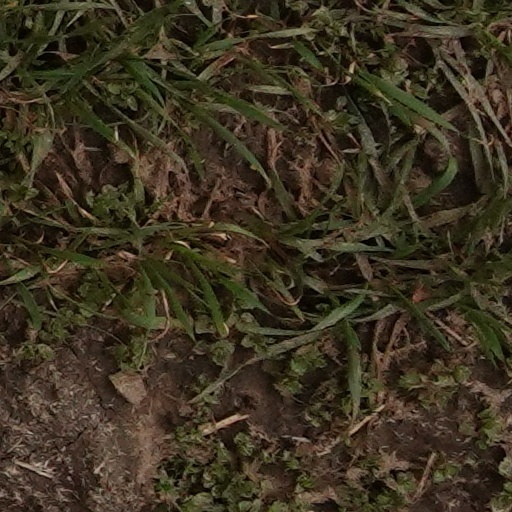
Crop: wheat